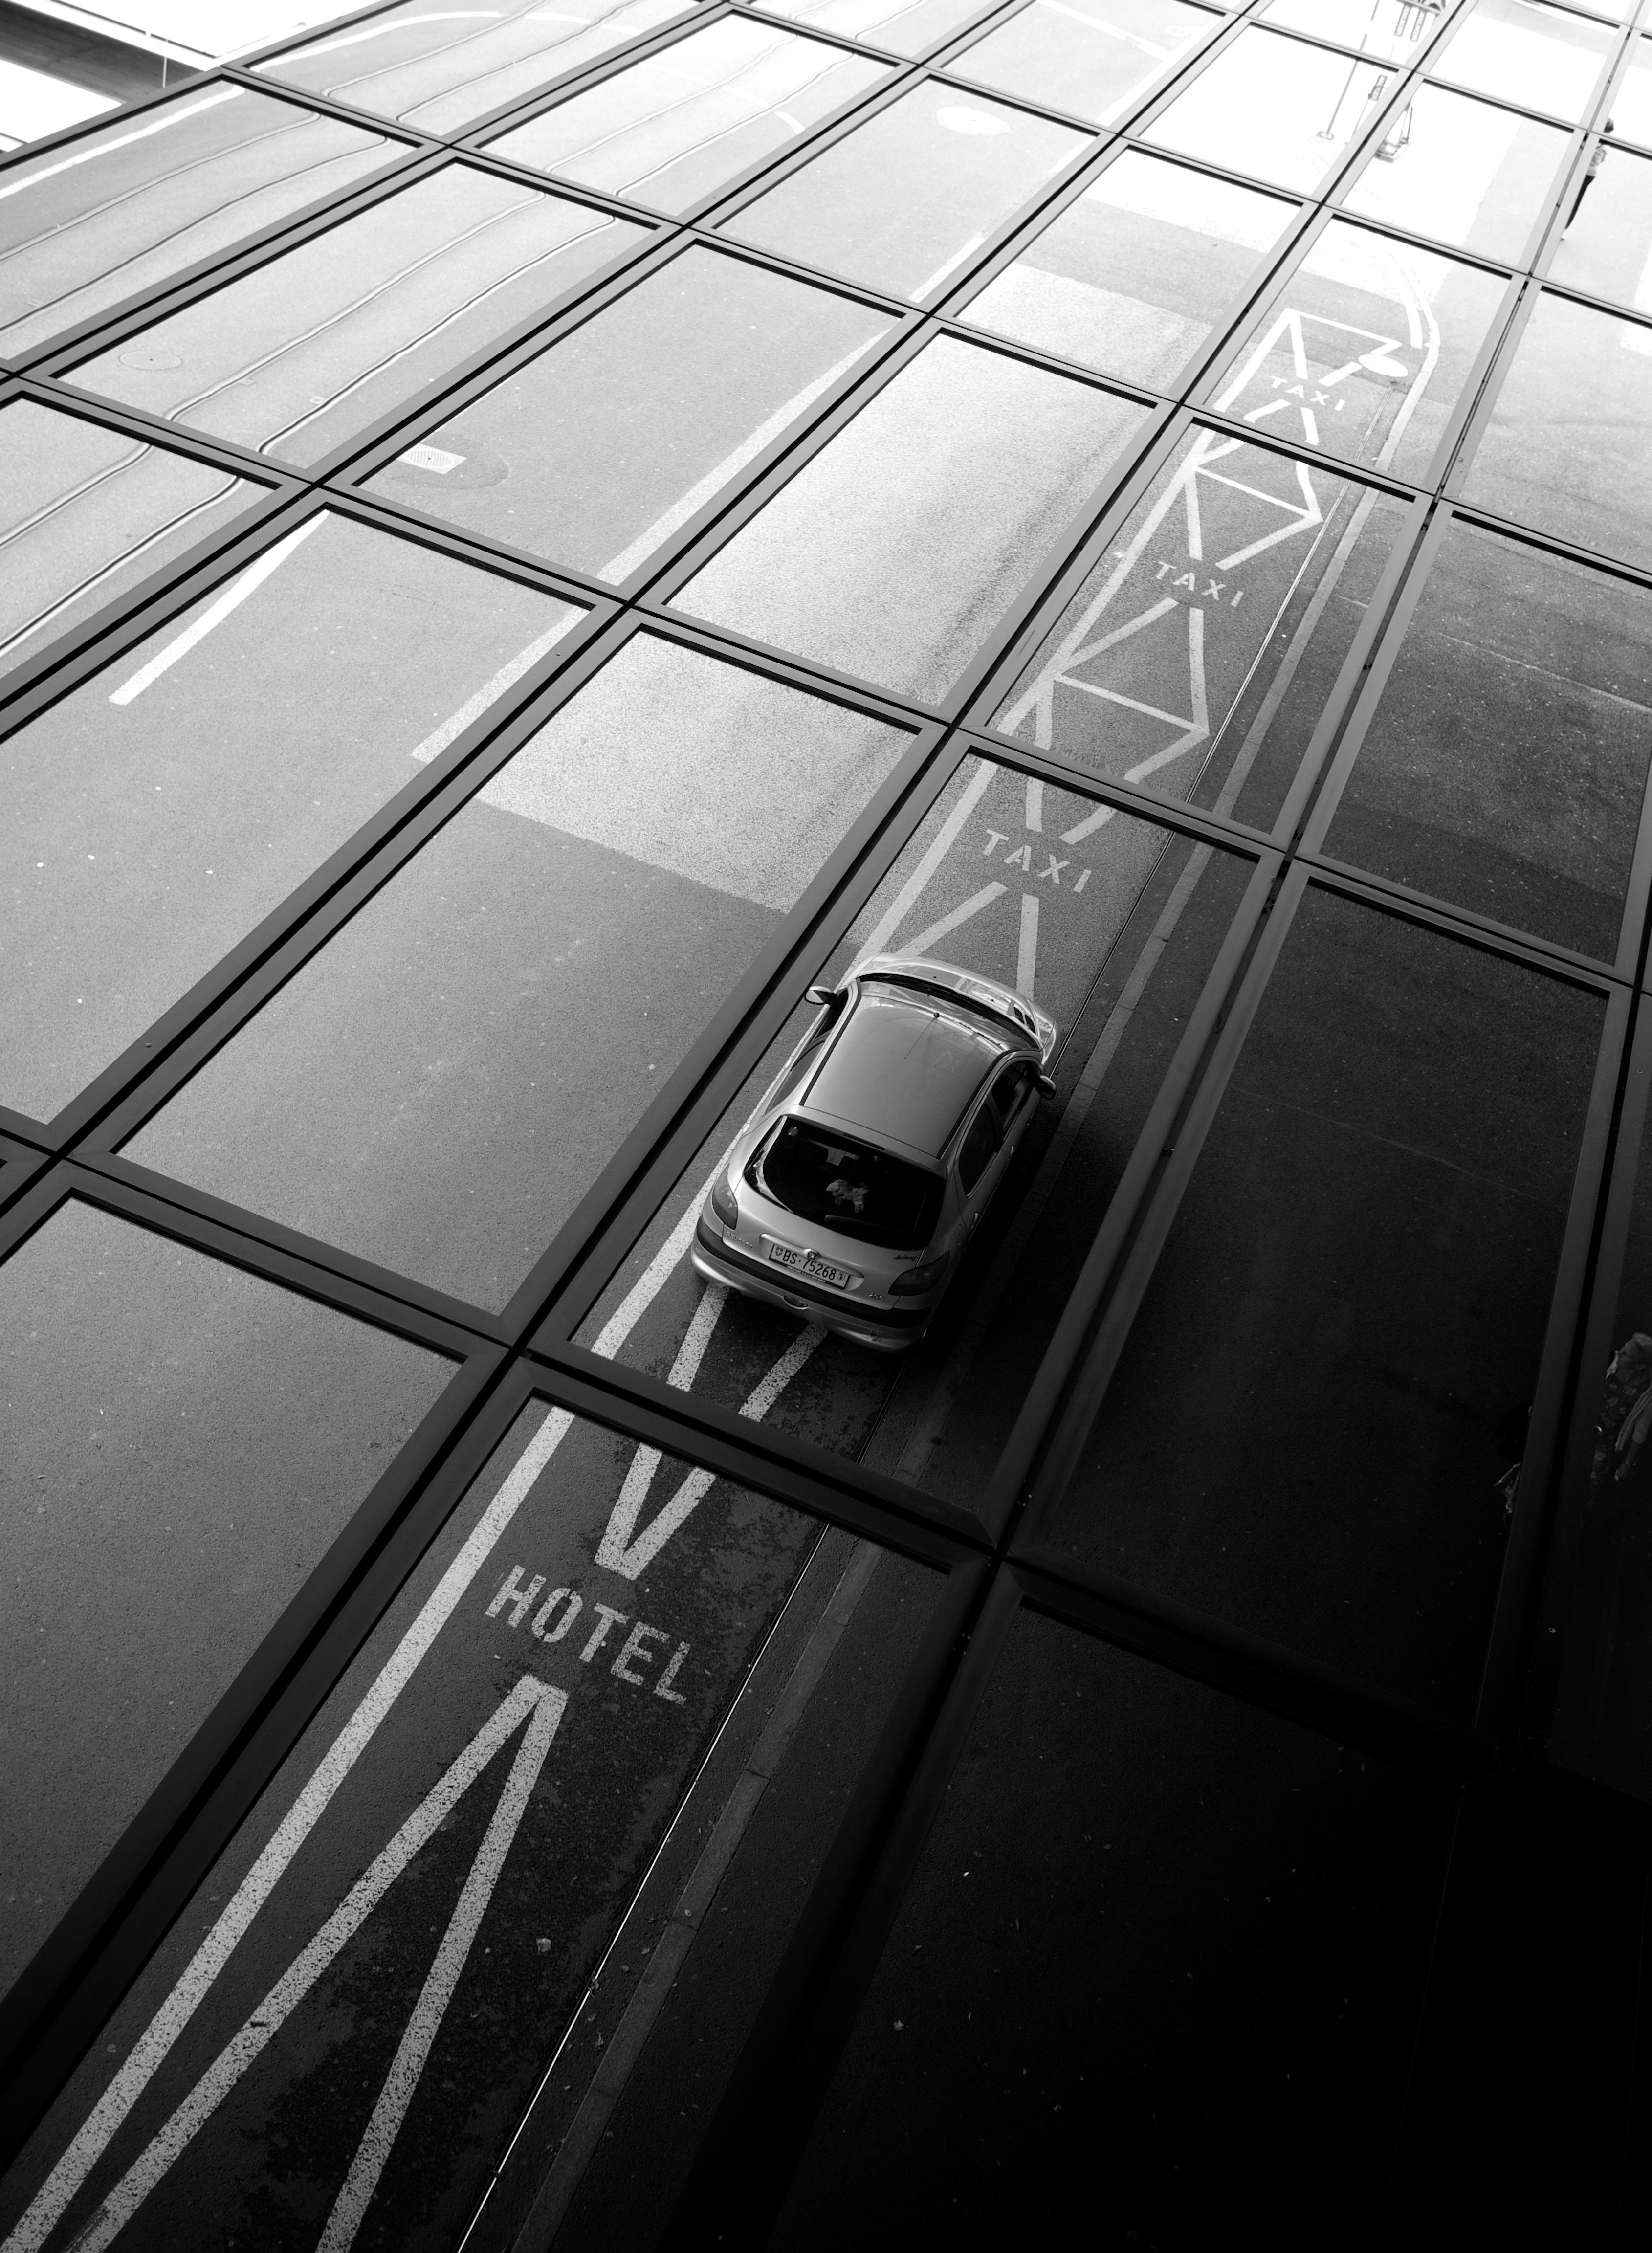
light, black and white, white, street, photography, floor, window, glass, ebook, line, reflection, training, black, monochrome, streetphotography, flickr, thomas, video, symmetry, olympus, omd, fuji, shape, leica, monochrom, leuthard, hcb, thomasleuthard, monochrome photography, automotive exterior